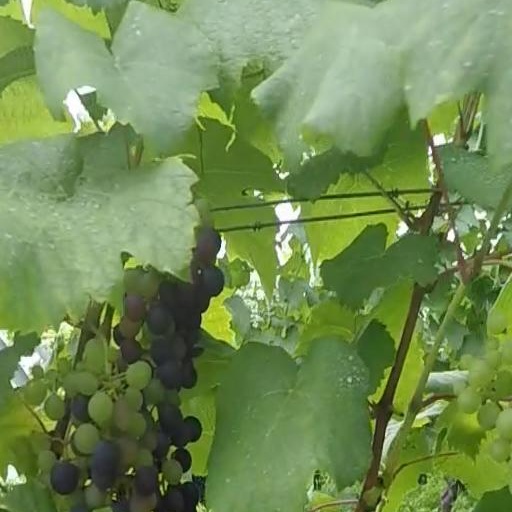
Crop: grape